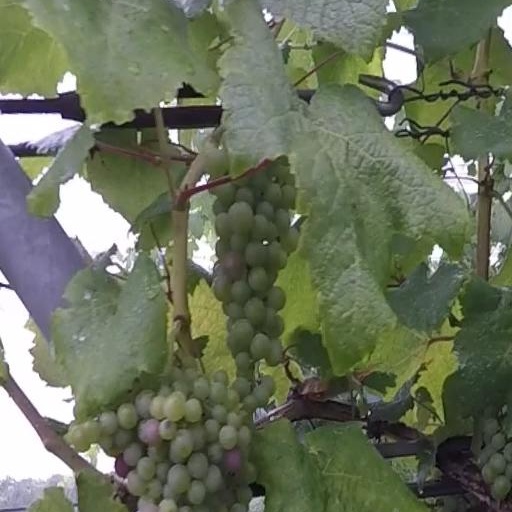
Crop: grape